Miss Boston and Miss Hargreaves

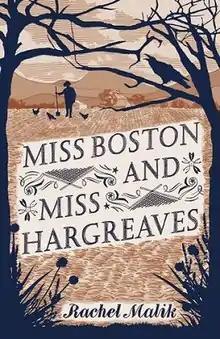
First edition

Miss Boston and Miss Hargreaves is Rachel Malik's 2017 debut novel. It is historical fiction set in mid-20th century England.